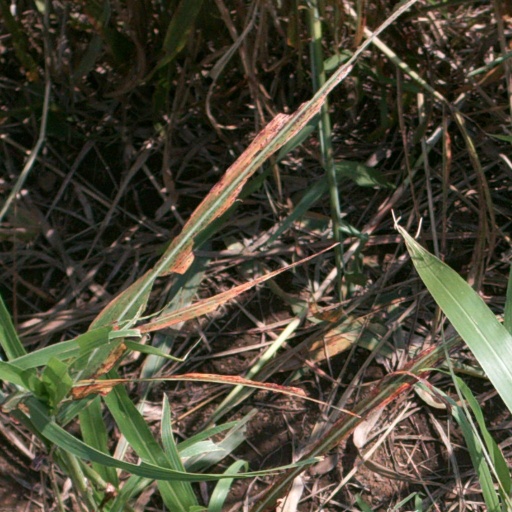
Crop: sorghum